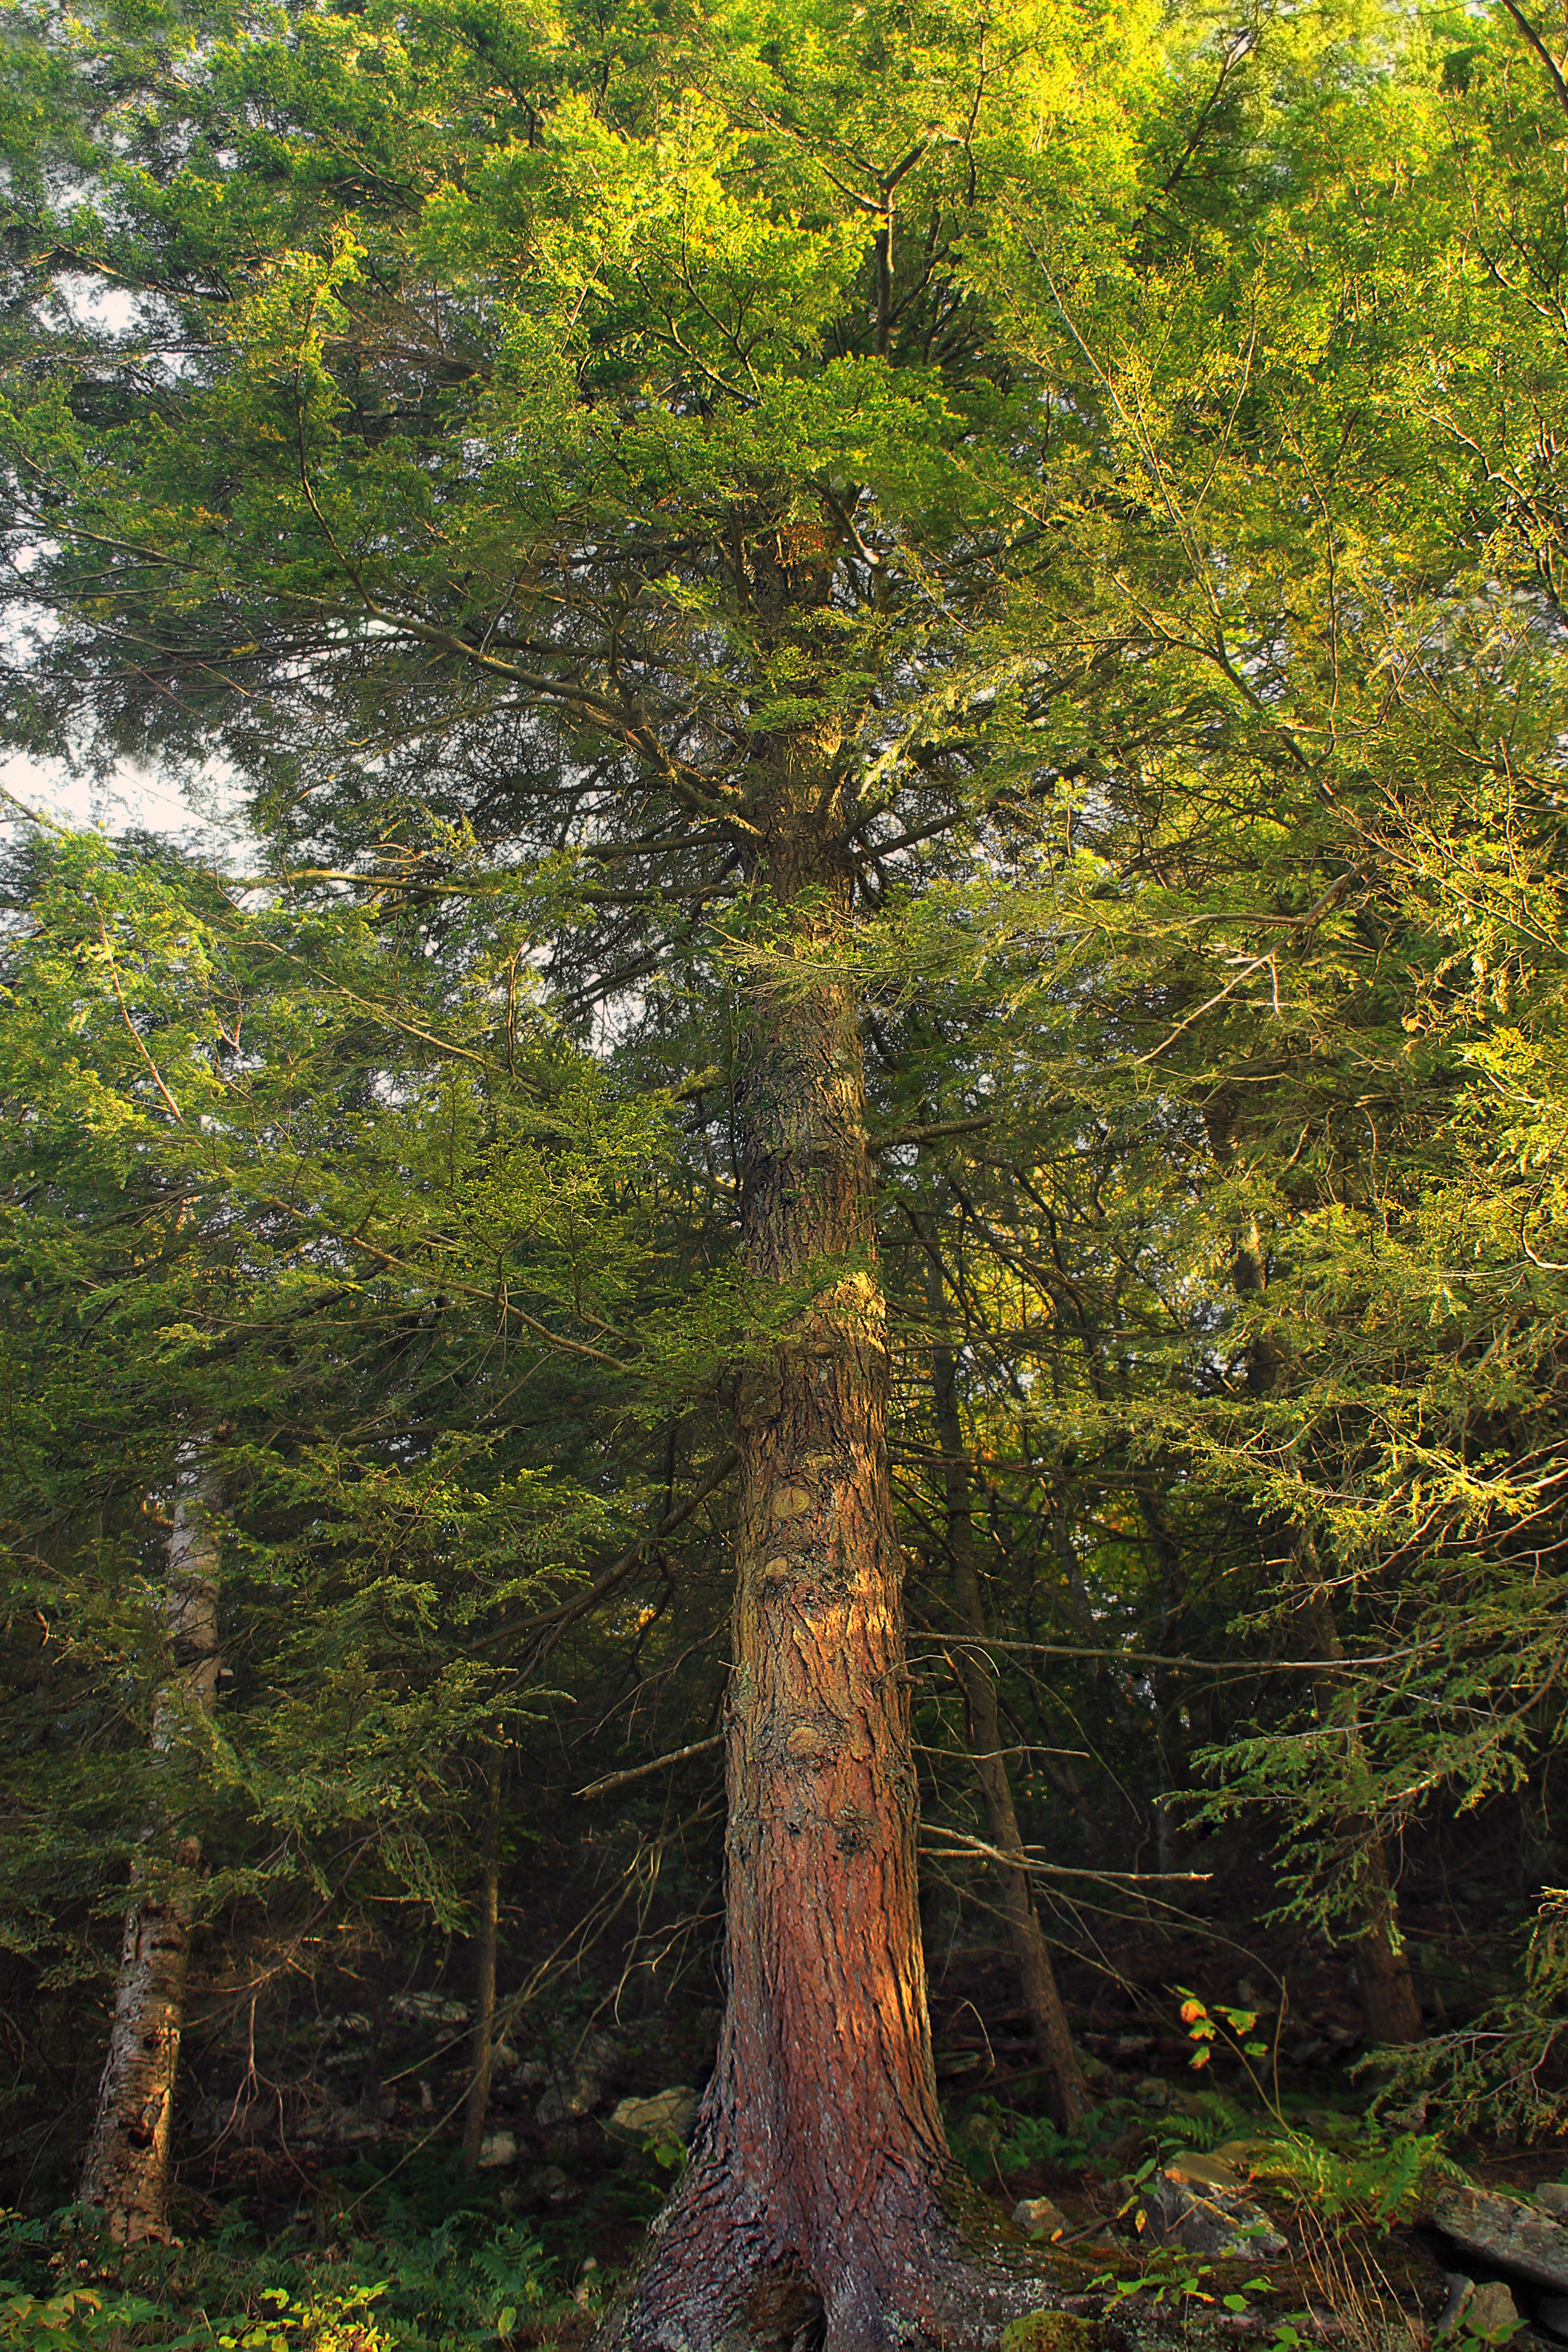
tree, nature, forest, wilderness, branch, plant, hiking, sunlight, leaf, trunk, canopy, autumn, botany, season, trees, creativecommons, coniferous, spruce, rainforest, branches, clintoncounty, deciduous, hemlocks, easternhemlocks, tsugacanadensis, pennsylvania, oldgrowthforest, baldeaglestateforest, relictforest, pennyhill, mountriansares, riansaresmountain, mtriansares, grove, woodland, habitat, ecosystem, biome, old growth forest, natural environment, woody plant, temperate broadleaf and mixed forest, temperate coniferous forest, land plant